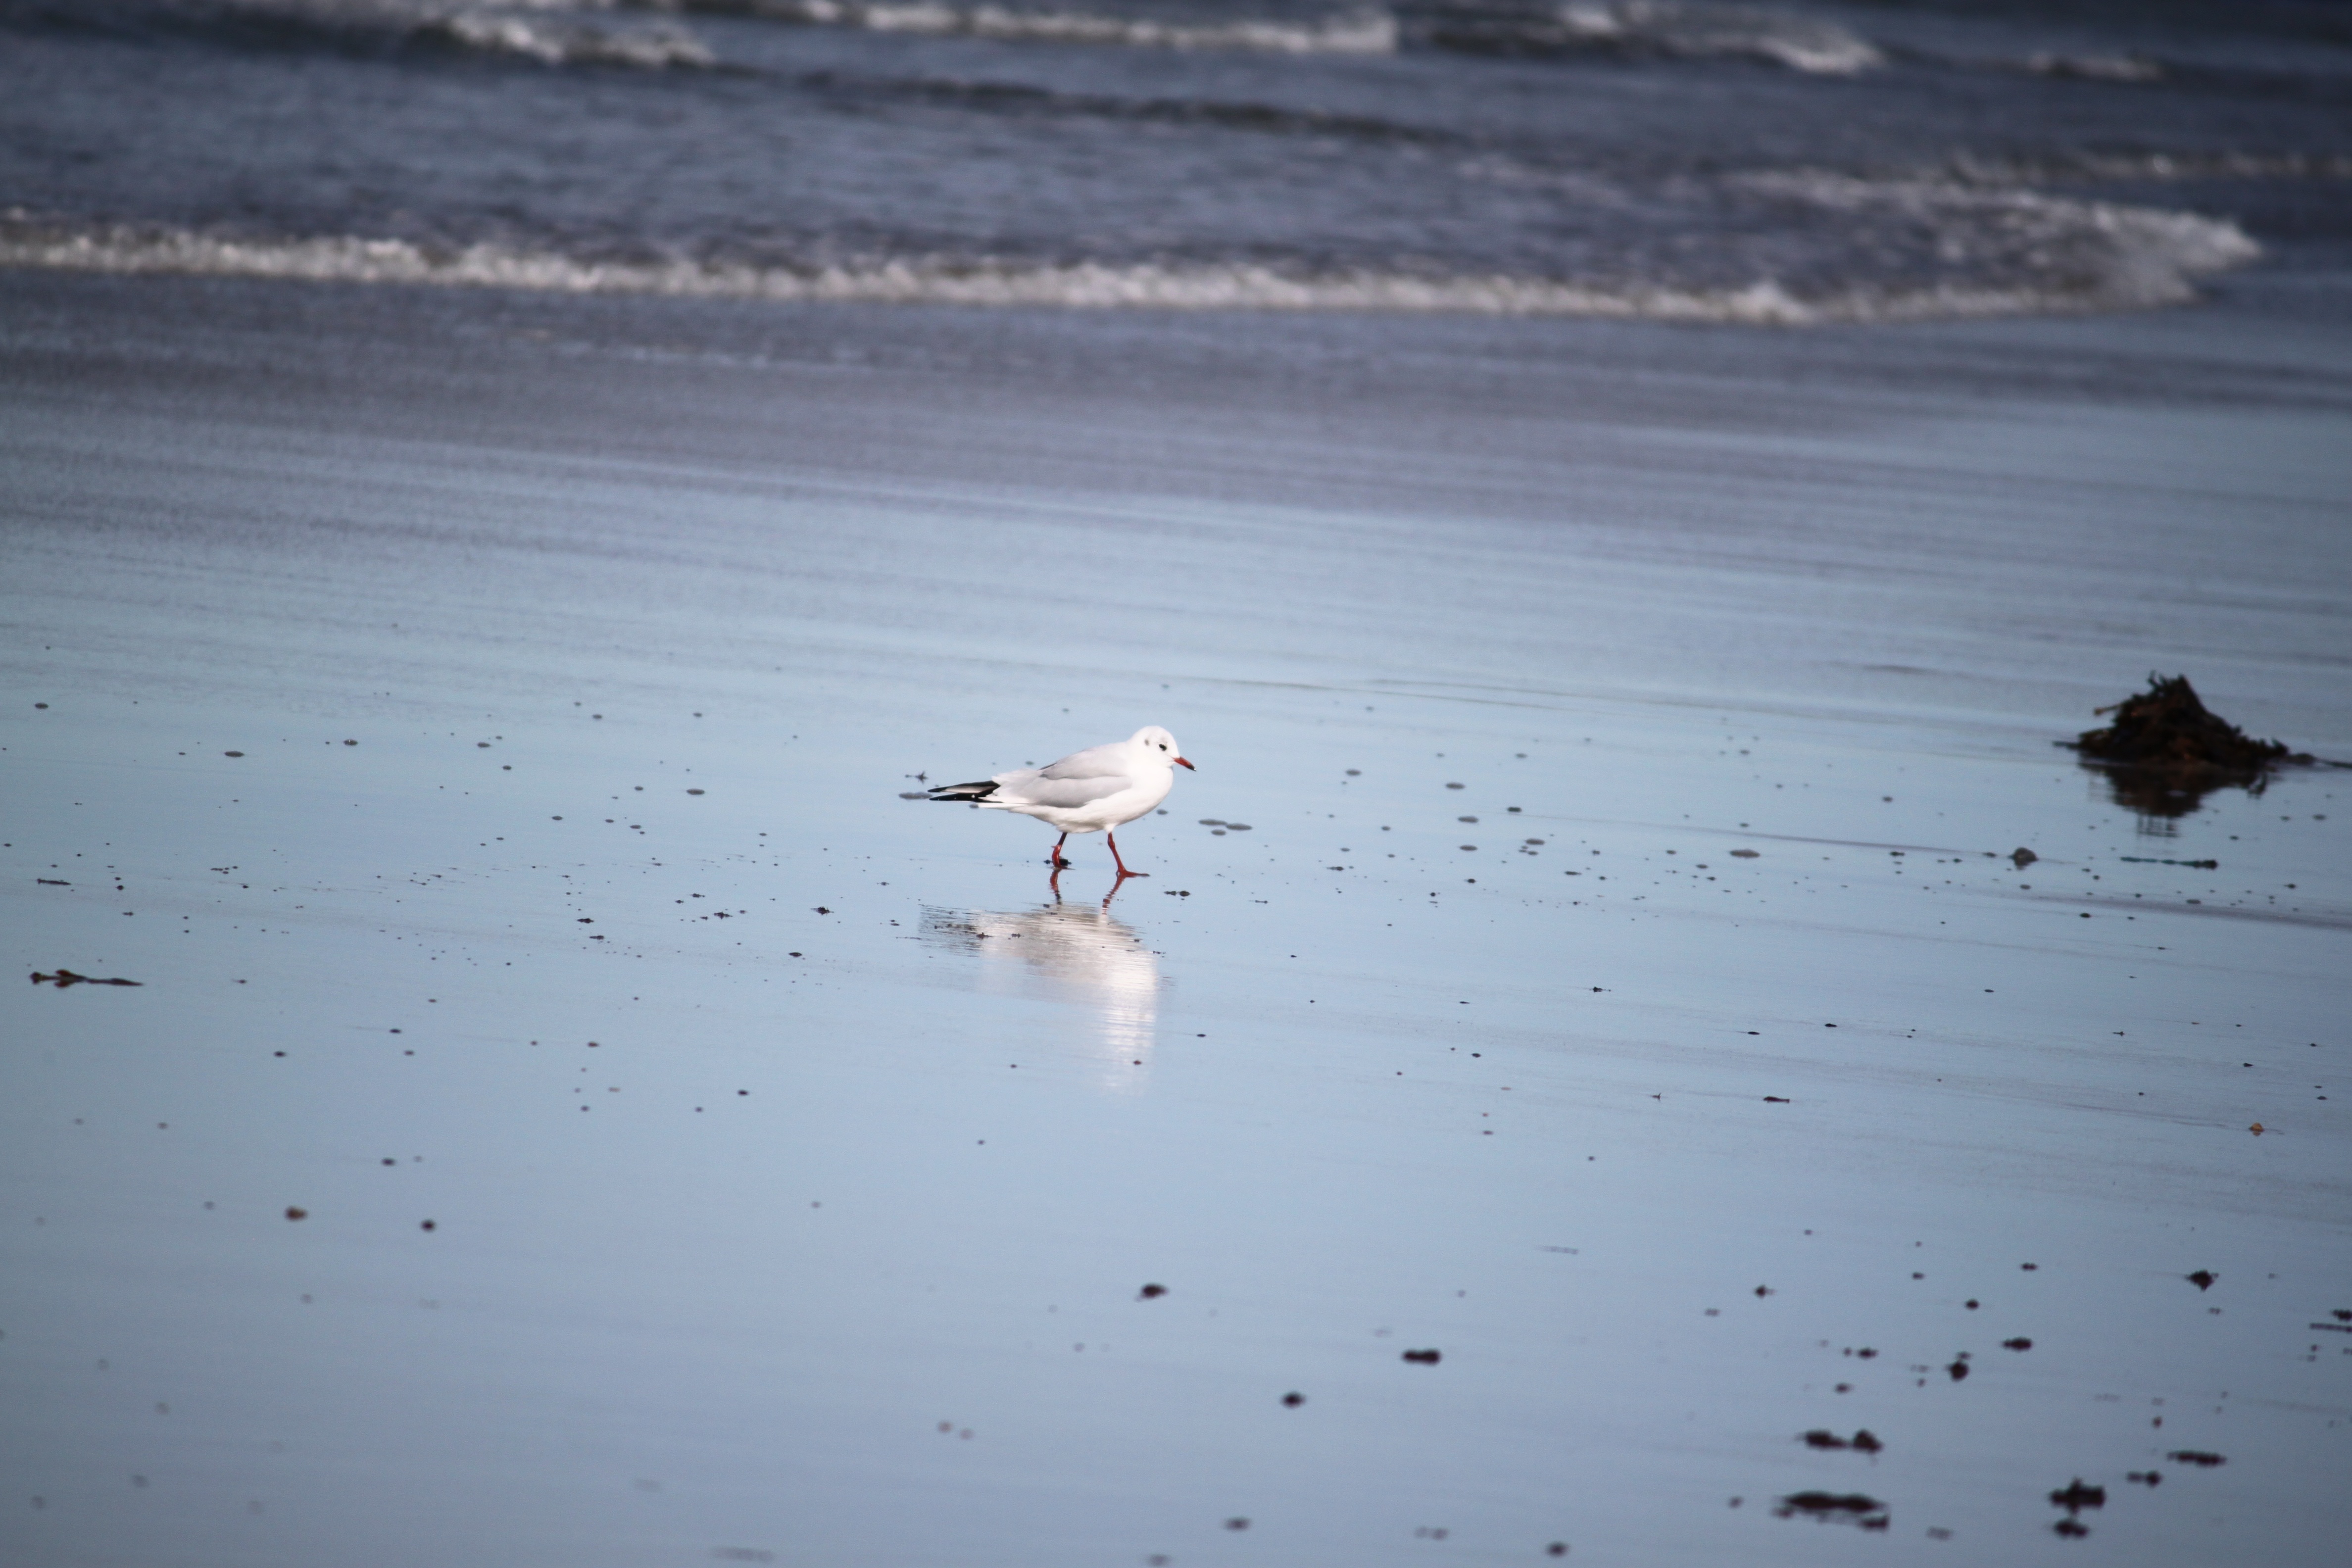
beach, sea, water, sand, snow, bird, wing, seabird, seagull, reflection, gull, weather, lonely, mirrored, water bird, same, mudflat